Mehsana district

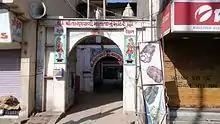

Mehsaji Chavda, a Rajput and an heir of Chavda dynasty, established Mehsana. He constructed the "Toran" (arc gate) of city and a temple dedicated to Goddess Toran in Vikram Samvat 1414, Bhadrapad Sud 10 (1358 AD). It is described by Jaisinh Brahmbhatt in poems of 1932 AD. It is also corroborated by Manilal Nyalchand, an author of "Pragat Prabhavi Parshvanath" of Samvat 1879. He also refers that Mehsaji built the temple dedicated to Chamunda. It inconclusively establishes that the town was founded during Rajput period. Another legend says that Mehsaji established it in Vikram Samvat 1375 (1319 AD).